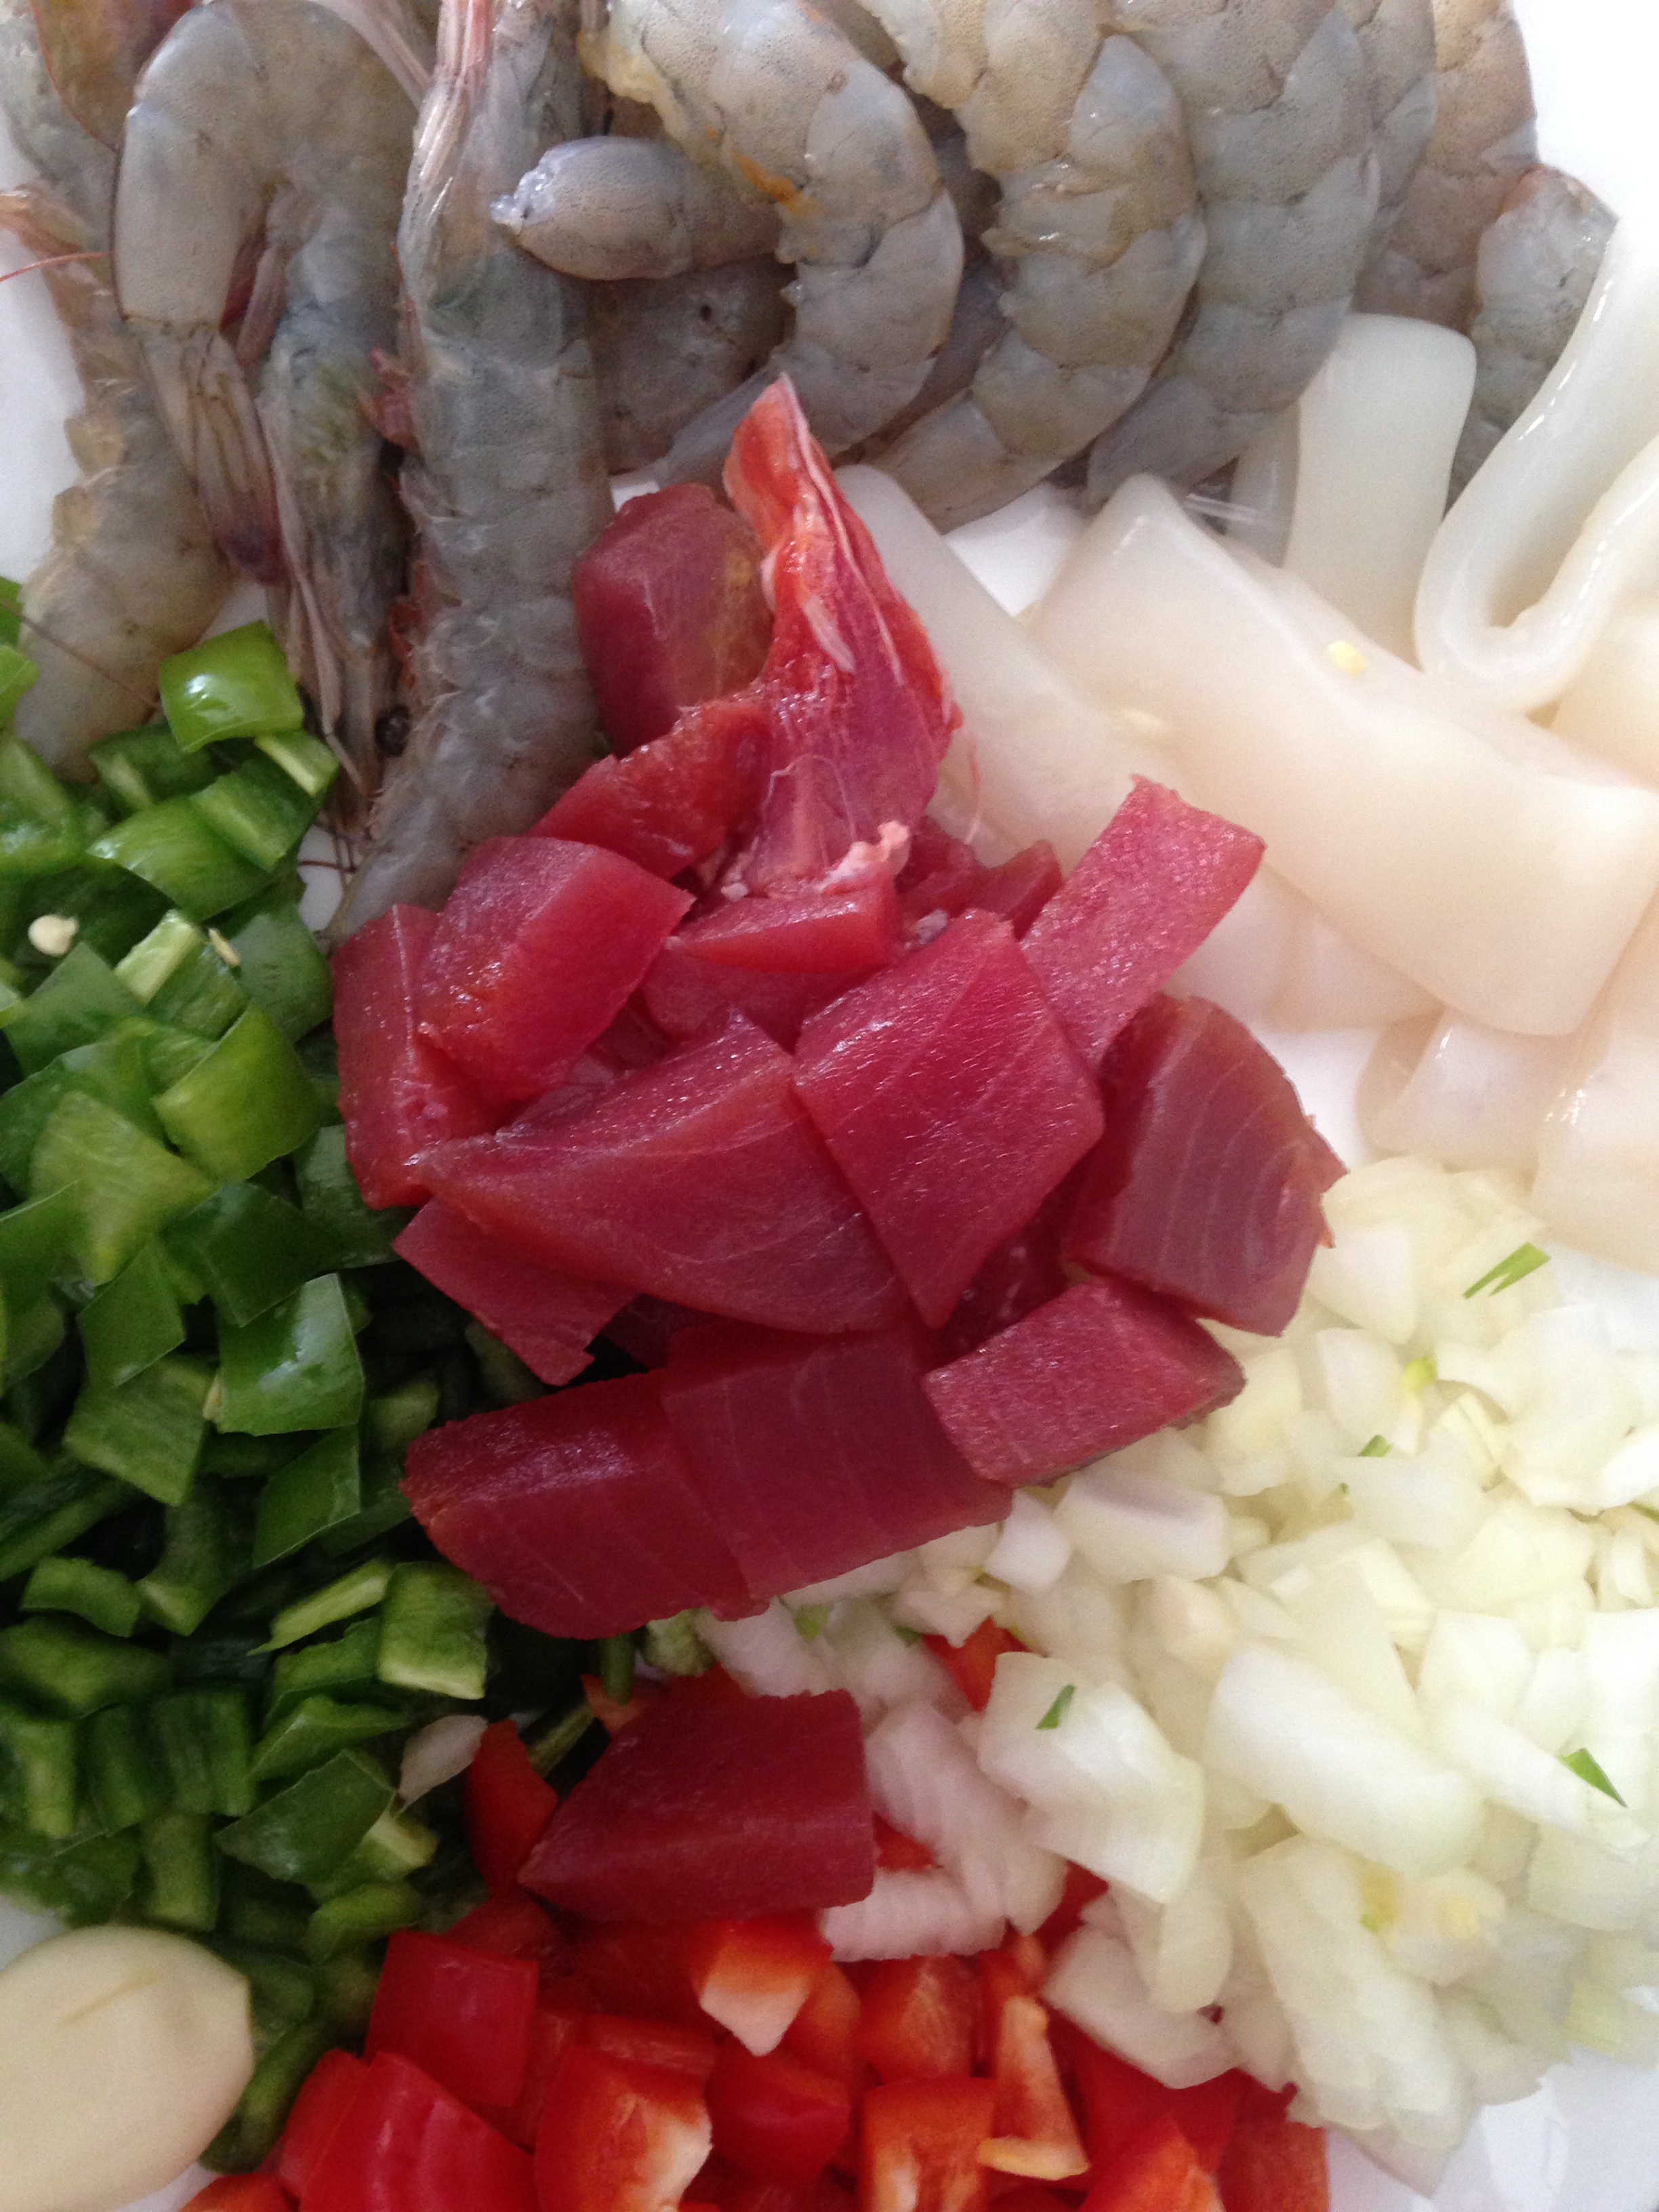
dish, food, salad, pepper, produce, vegetable, seafood, fish, meat, cuisine, rice, spain, vegetables, saffron, paella, spanish food, conine spanish